Plano, Texas

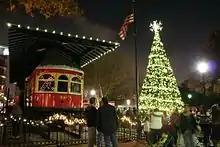
Dickens in Downtown Plano 2014 Lighting of the Tree

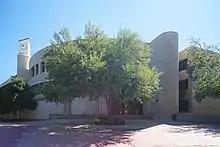
The Municipal Center in October 2015

Although Plano is named for the flat plains of the area, large trees abound in the city's many parks. One such tree, estimated to be over 200 years old, is in Bob Woodruff Park, near Rowlett Creek on the city's east side.